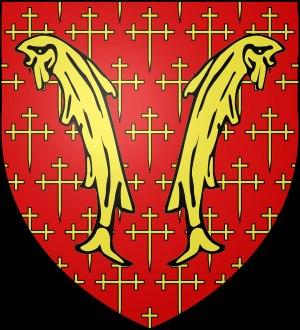
Le comté de Chiny est une ancienne principauté féodale en terres lotharingiennes du Saint-Empire romain germanique qui a connu son apogée au XIIIᵉ siècle avant de disparaître progressivement entre 1337 et 1364. Elle couvrait la vallée de la Chiers et une fraction de la Woëvre essentiellement en Lorraine, une partie de la Gaume ou "Lorraine belge" et du sud de l'actuelle province du Luxembourg belge, ainsi que quelques enclaves dispersées près de la Meuse tels que Warcq et Givet-Agimont. Son territoire, espace seigneuriale presque d'un seul tenant si on excepte les enclaves citées, se situait dans des actuels cantons de la Meuse, des Ardennes et province de Luxembourg. Toutefois la dynastie comtale fut en partie vassale de la maison princière de Bar.